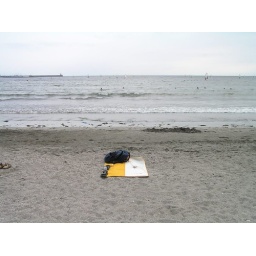
my mat and bag in zushi beach